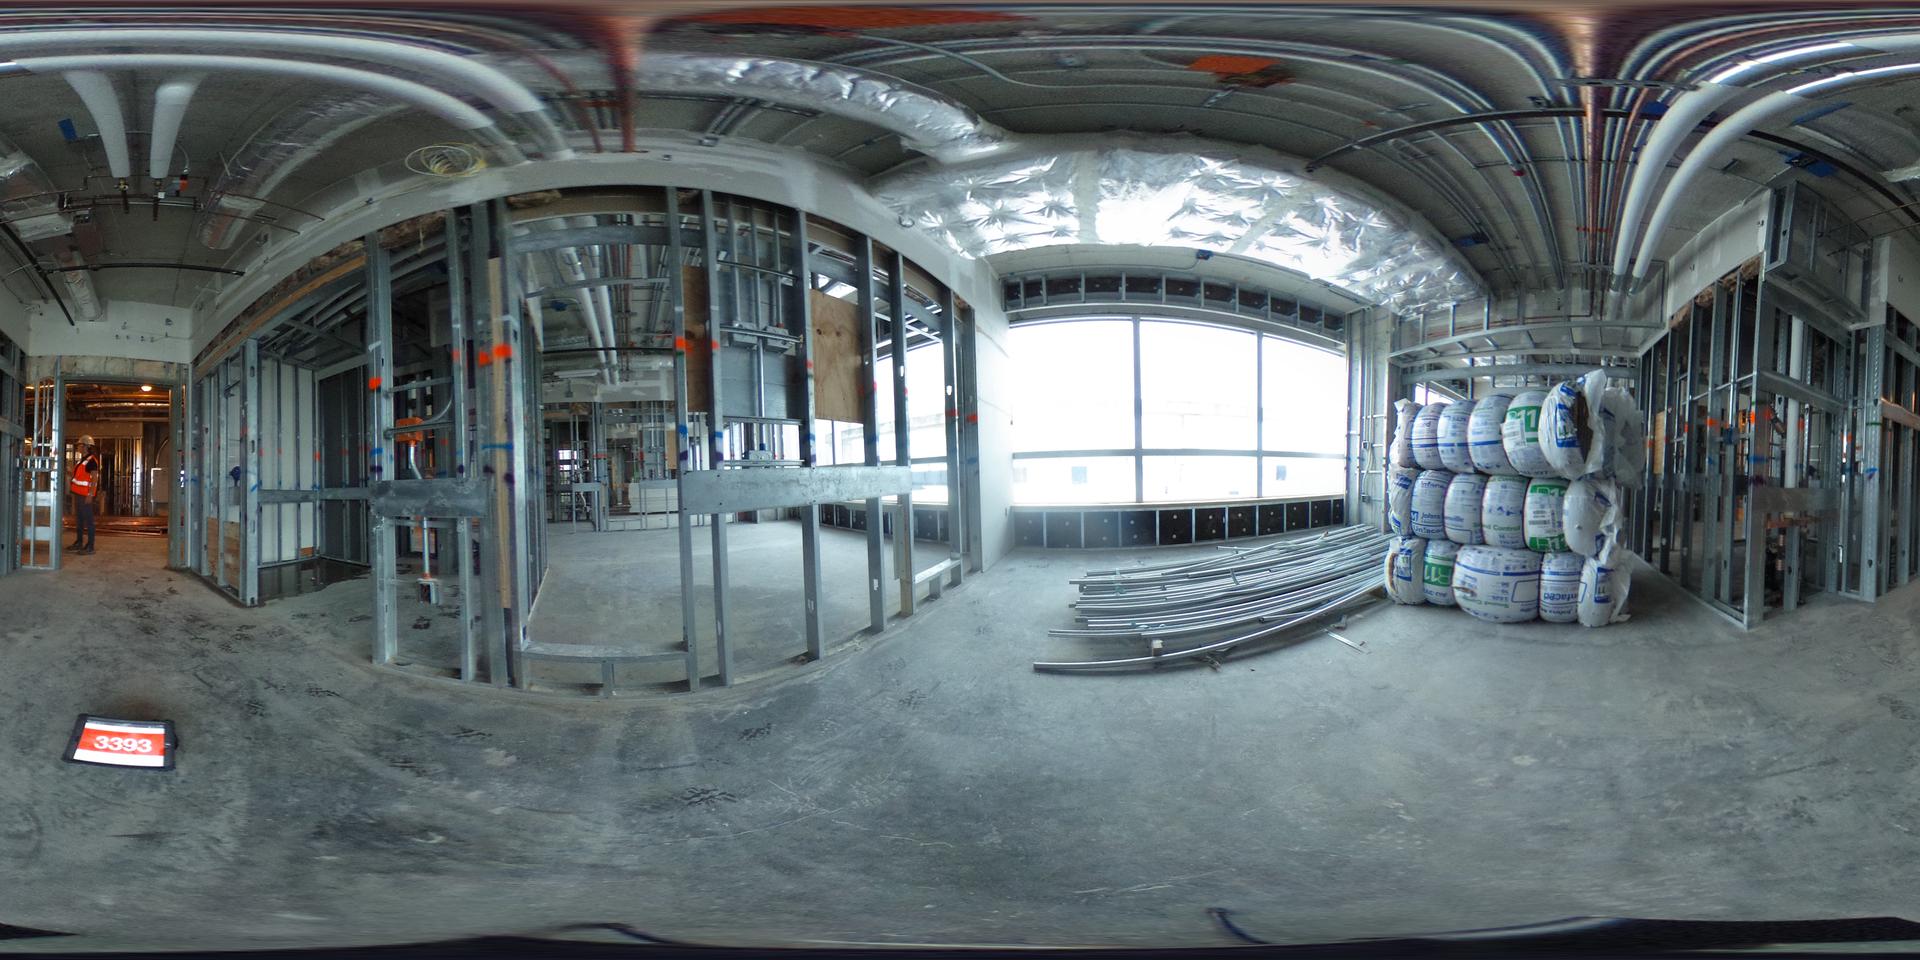
Referred object: the person in an orange safety vest

Referred object: the stacked white insulation rolls